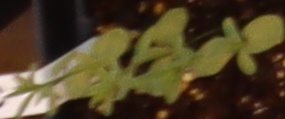
Label: Flax